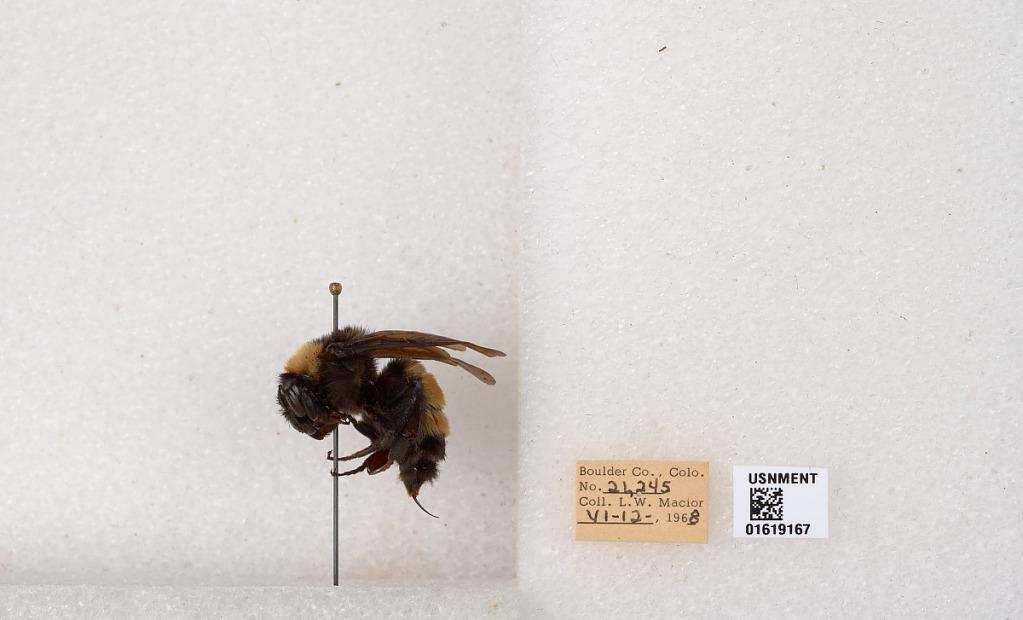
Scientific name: Bombus (Bombus) nevadensis auricormus
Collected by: L. Macior
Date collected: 1968-6-12
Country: United States
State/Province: Colorado
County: Boulder
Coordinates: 40.0925, -105.358